Okavango Delta

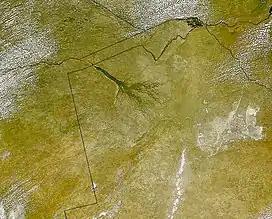
Satellite image (SeaWiFS) of Okavango Delta, with national borders added

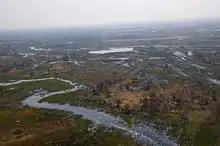
Aerial view of delta as floodwaters recede, August 2012

The Okavango Delta or Okavango Grassland is a vast inland delta in Botswana formed where the Okavango River reaches a tectonic trough at an elevation of in the central part of the endorheic basin of the Kalahari Desert.